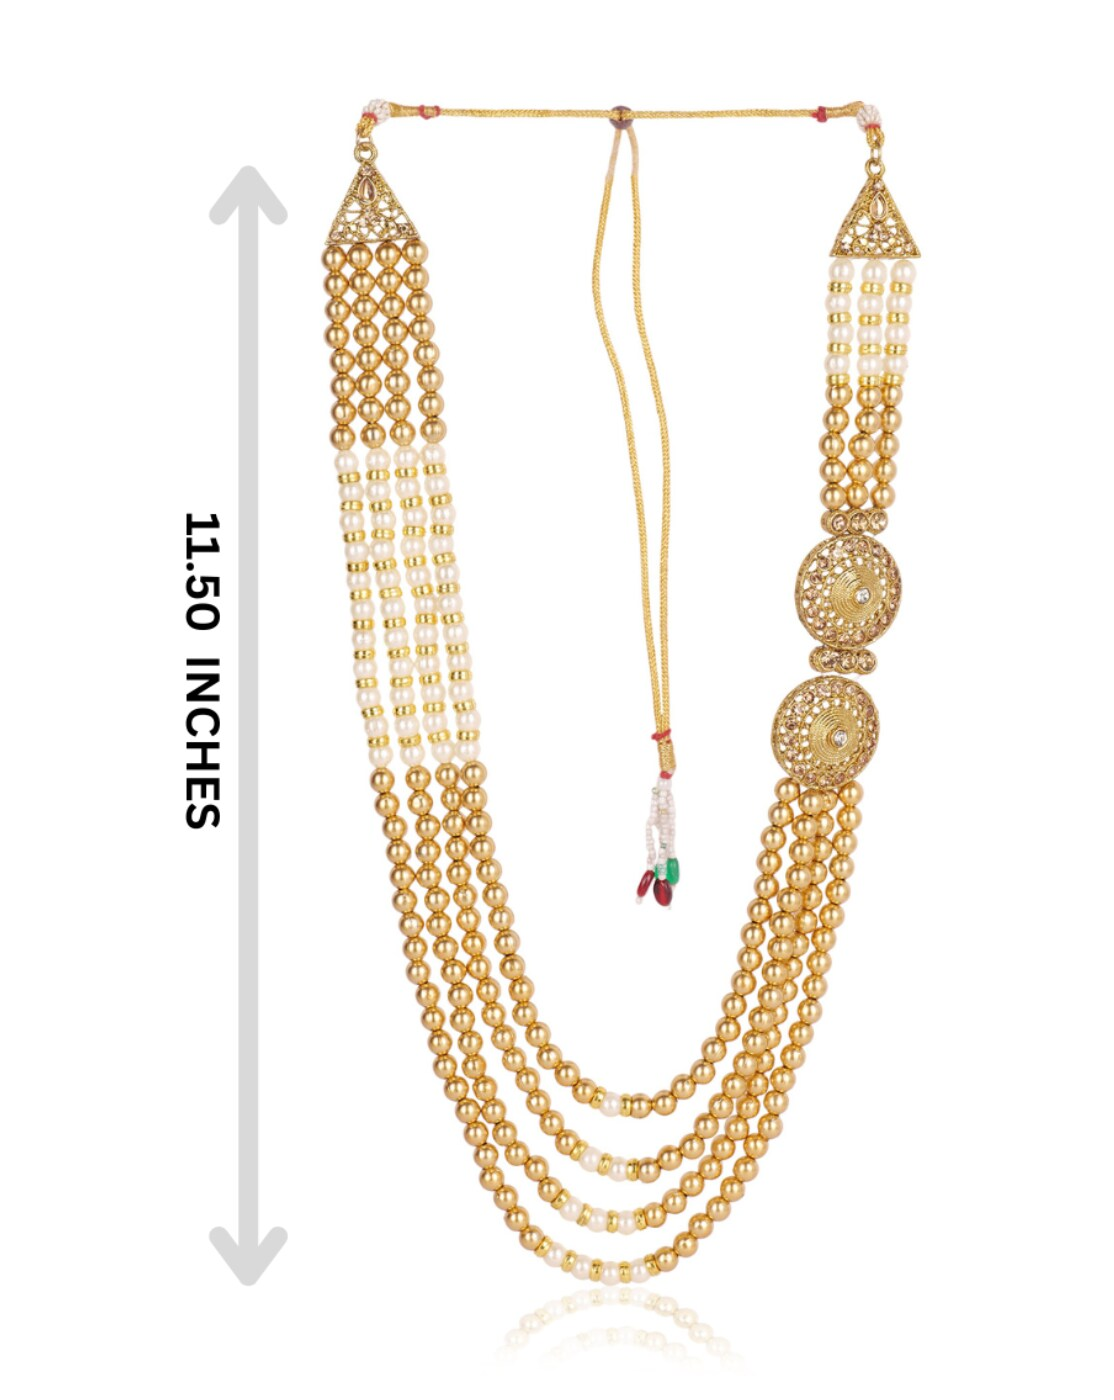
JIYANSHI FASHION: Dulha groom sherwani Necklace/Moti Mala for Men for wedding | Groom Mala and Brooch Set
Type: Chains
Brand: JIYANSHI FASHION
Price: Rs. 679
 Enhance your wedding day look with our Exquisite Groom Mala and Brooch Set, a symbol of elegance and tradition. The vibrant colors and intricate details ensure that it complements your attire, adding a touch of grandeur to your ensemble.
Features: COLOR : WHITE+CHEEKU,IDAL : MEN,TRENDING